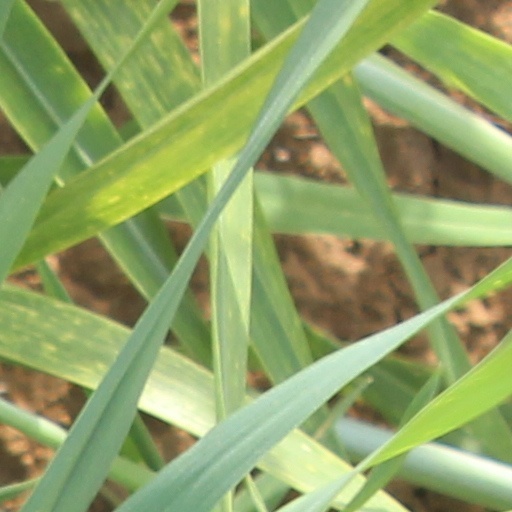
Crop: wheat